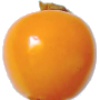
Label: Physalis 1